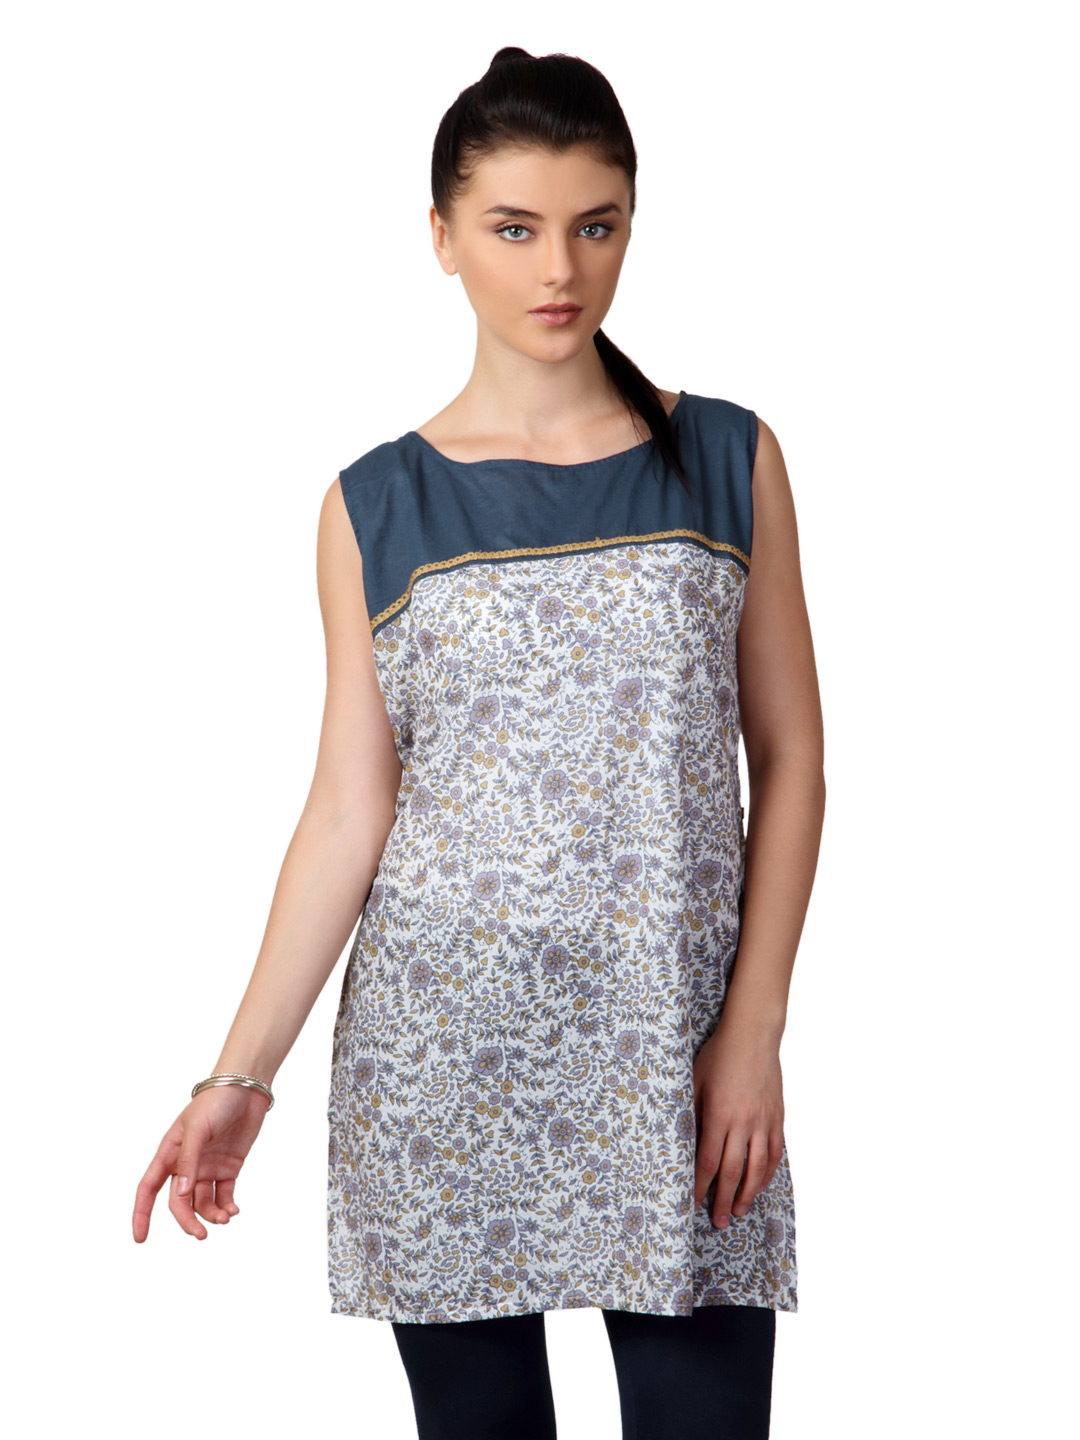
Shree Women Navy Blue and White Printed Kurta
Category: Apparel / Topwear / Kurtas
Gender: Women
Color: White
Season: Summer 2012
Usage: Ethnic